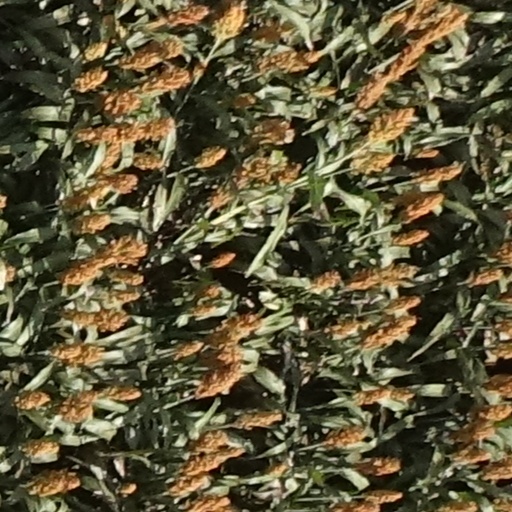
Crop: sorghum